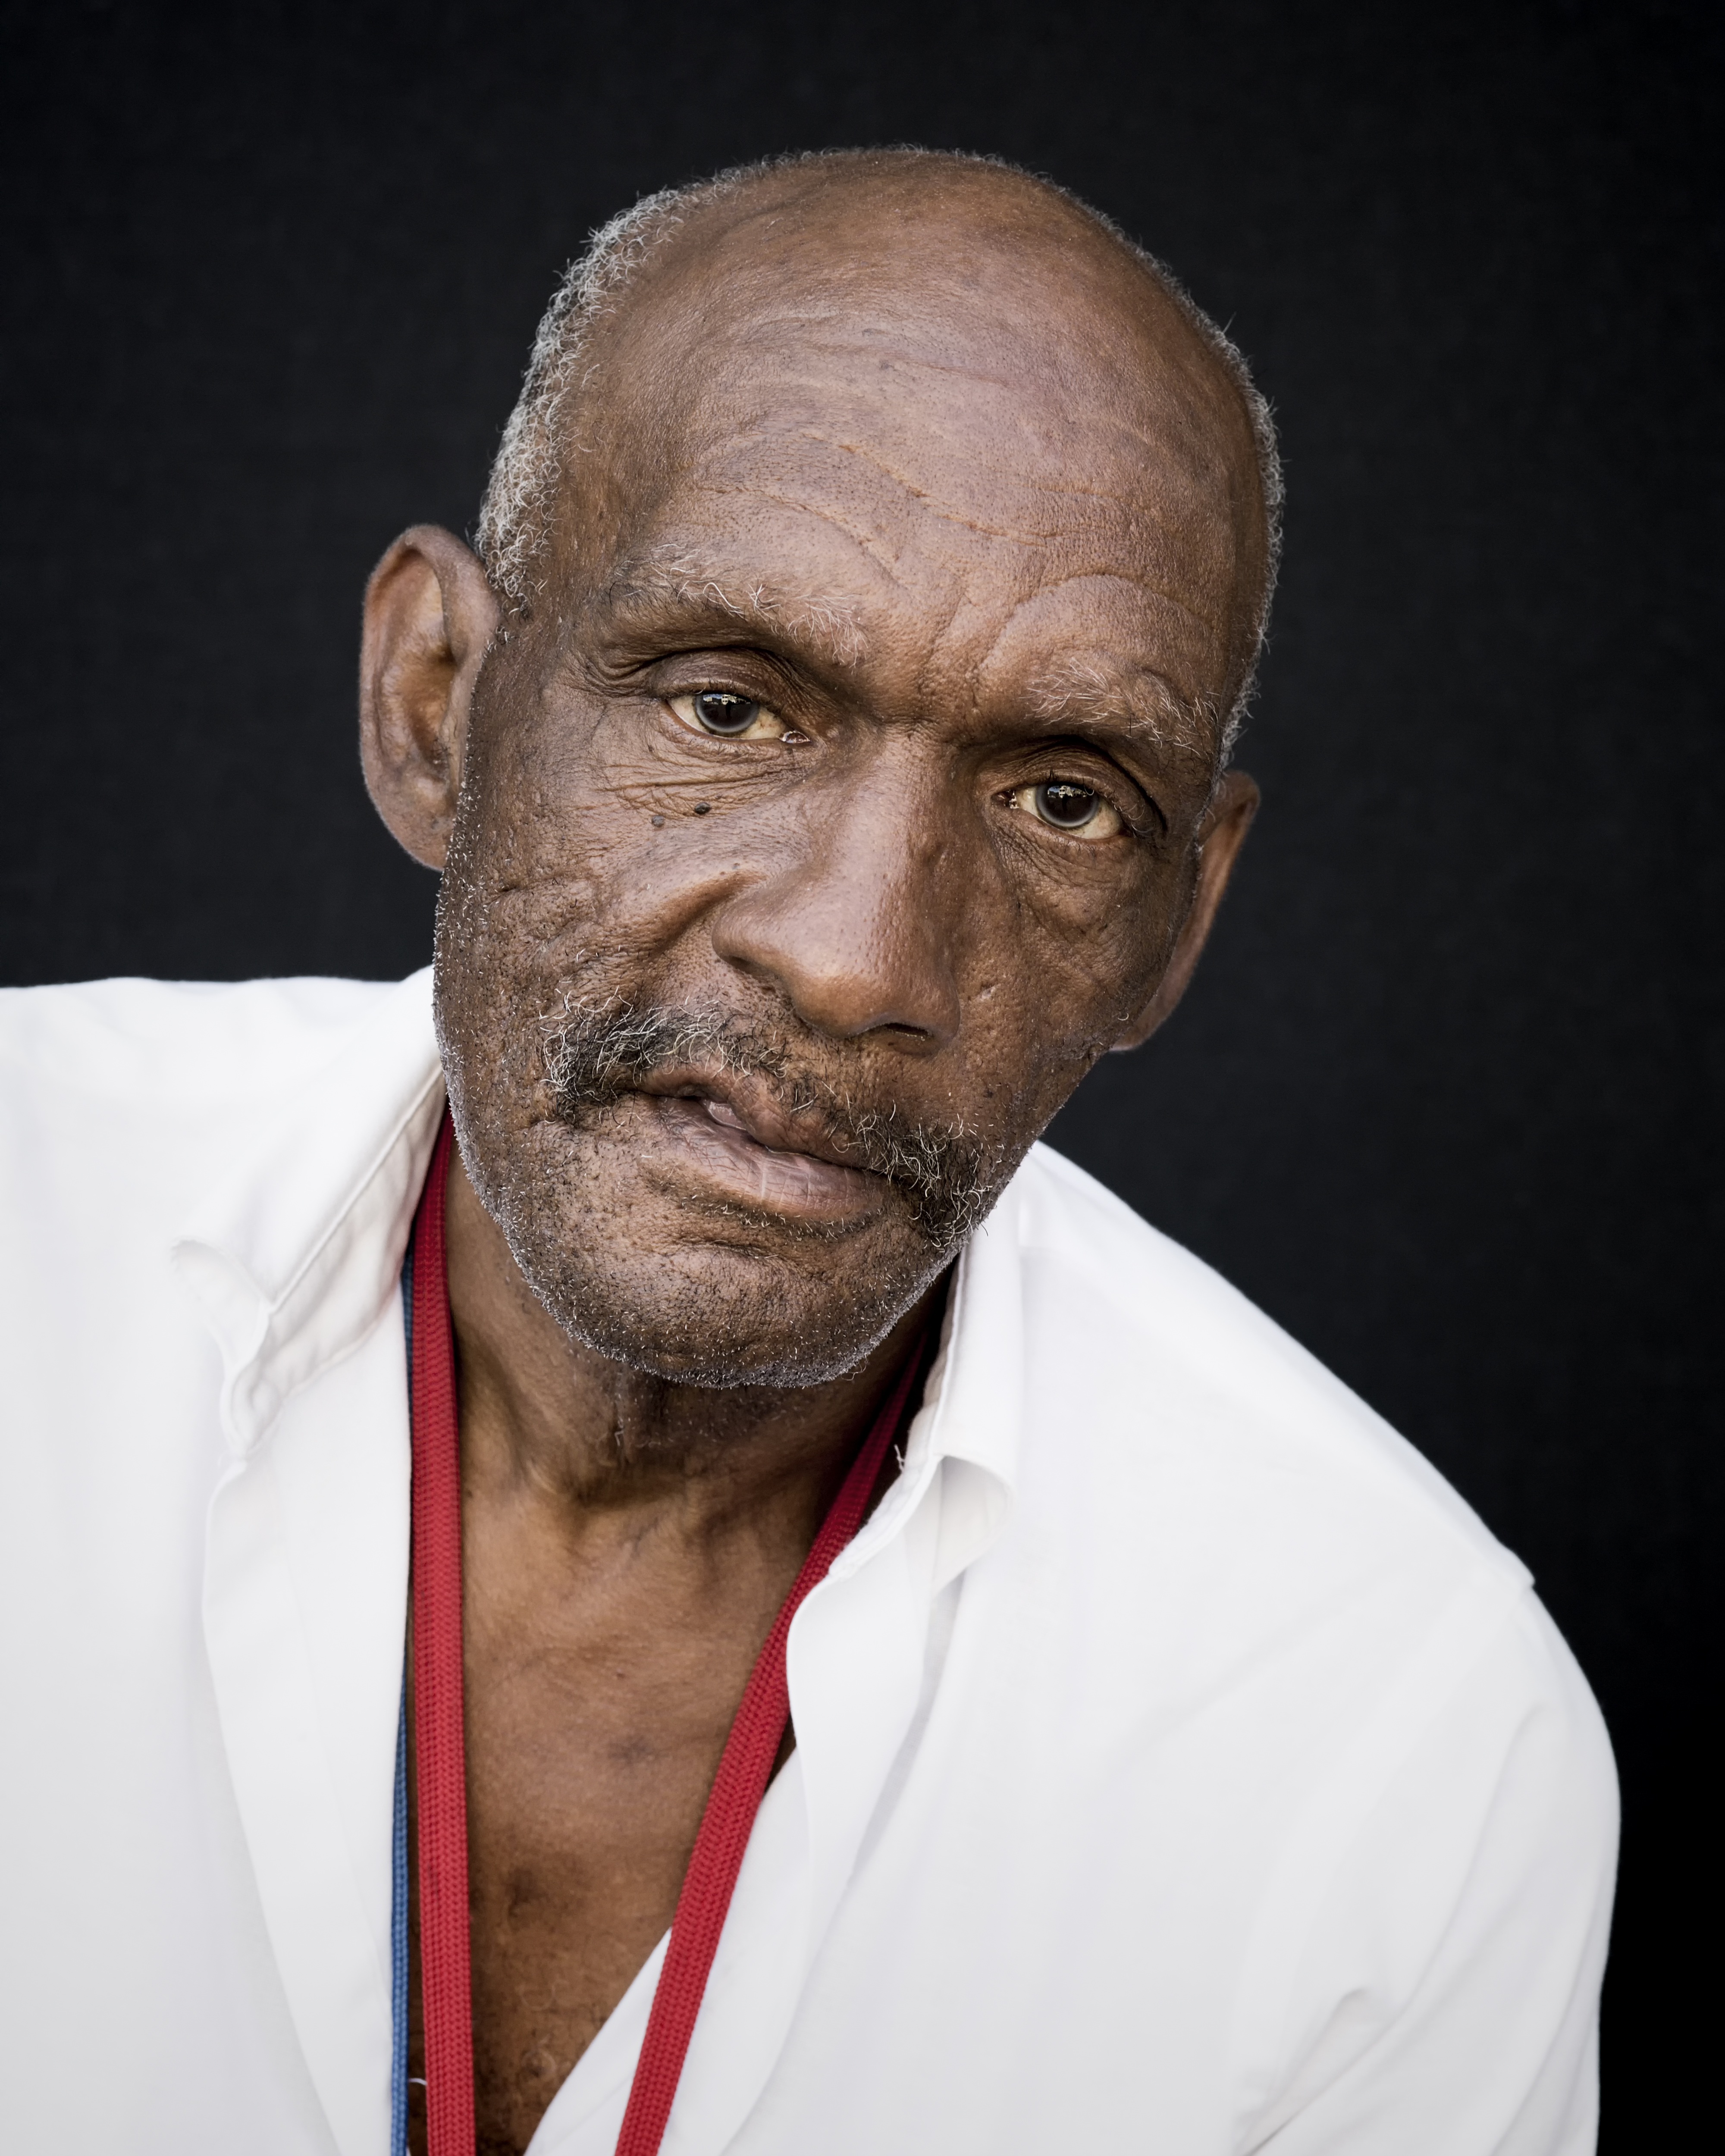
man, person, people, old, male, love, portrait, human, care, profession, black, together, lifestyle, health, smiling, sculpture, family, happy, head, grandfather, age, senior, aging, older, elderly, adult, pensioner, retirement, retired, mature, facial hair